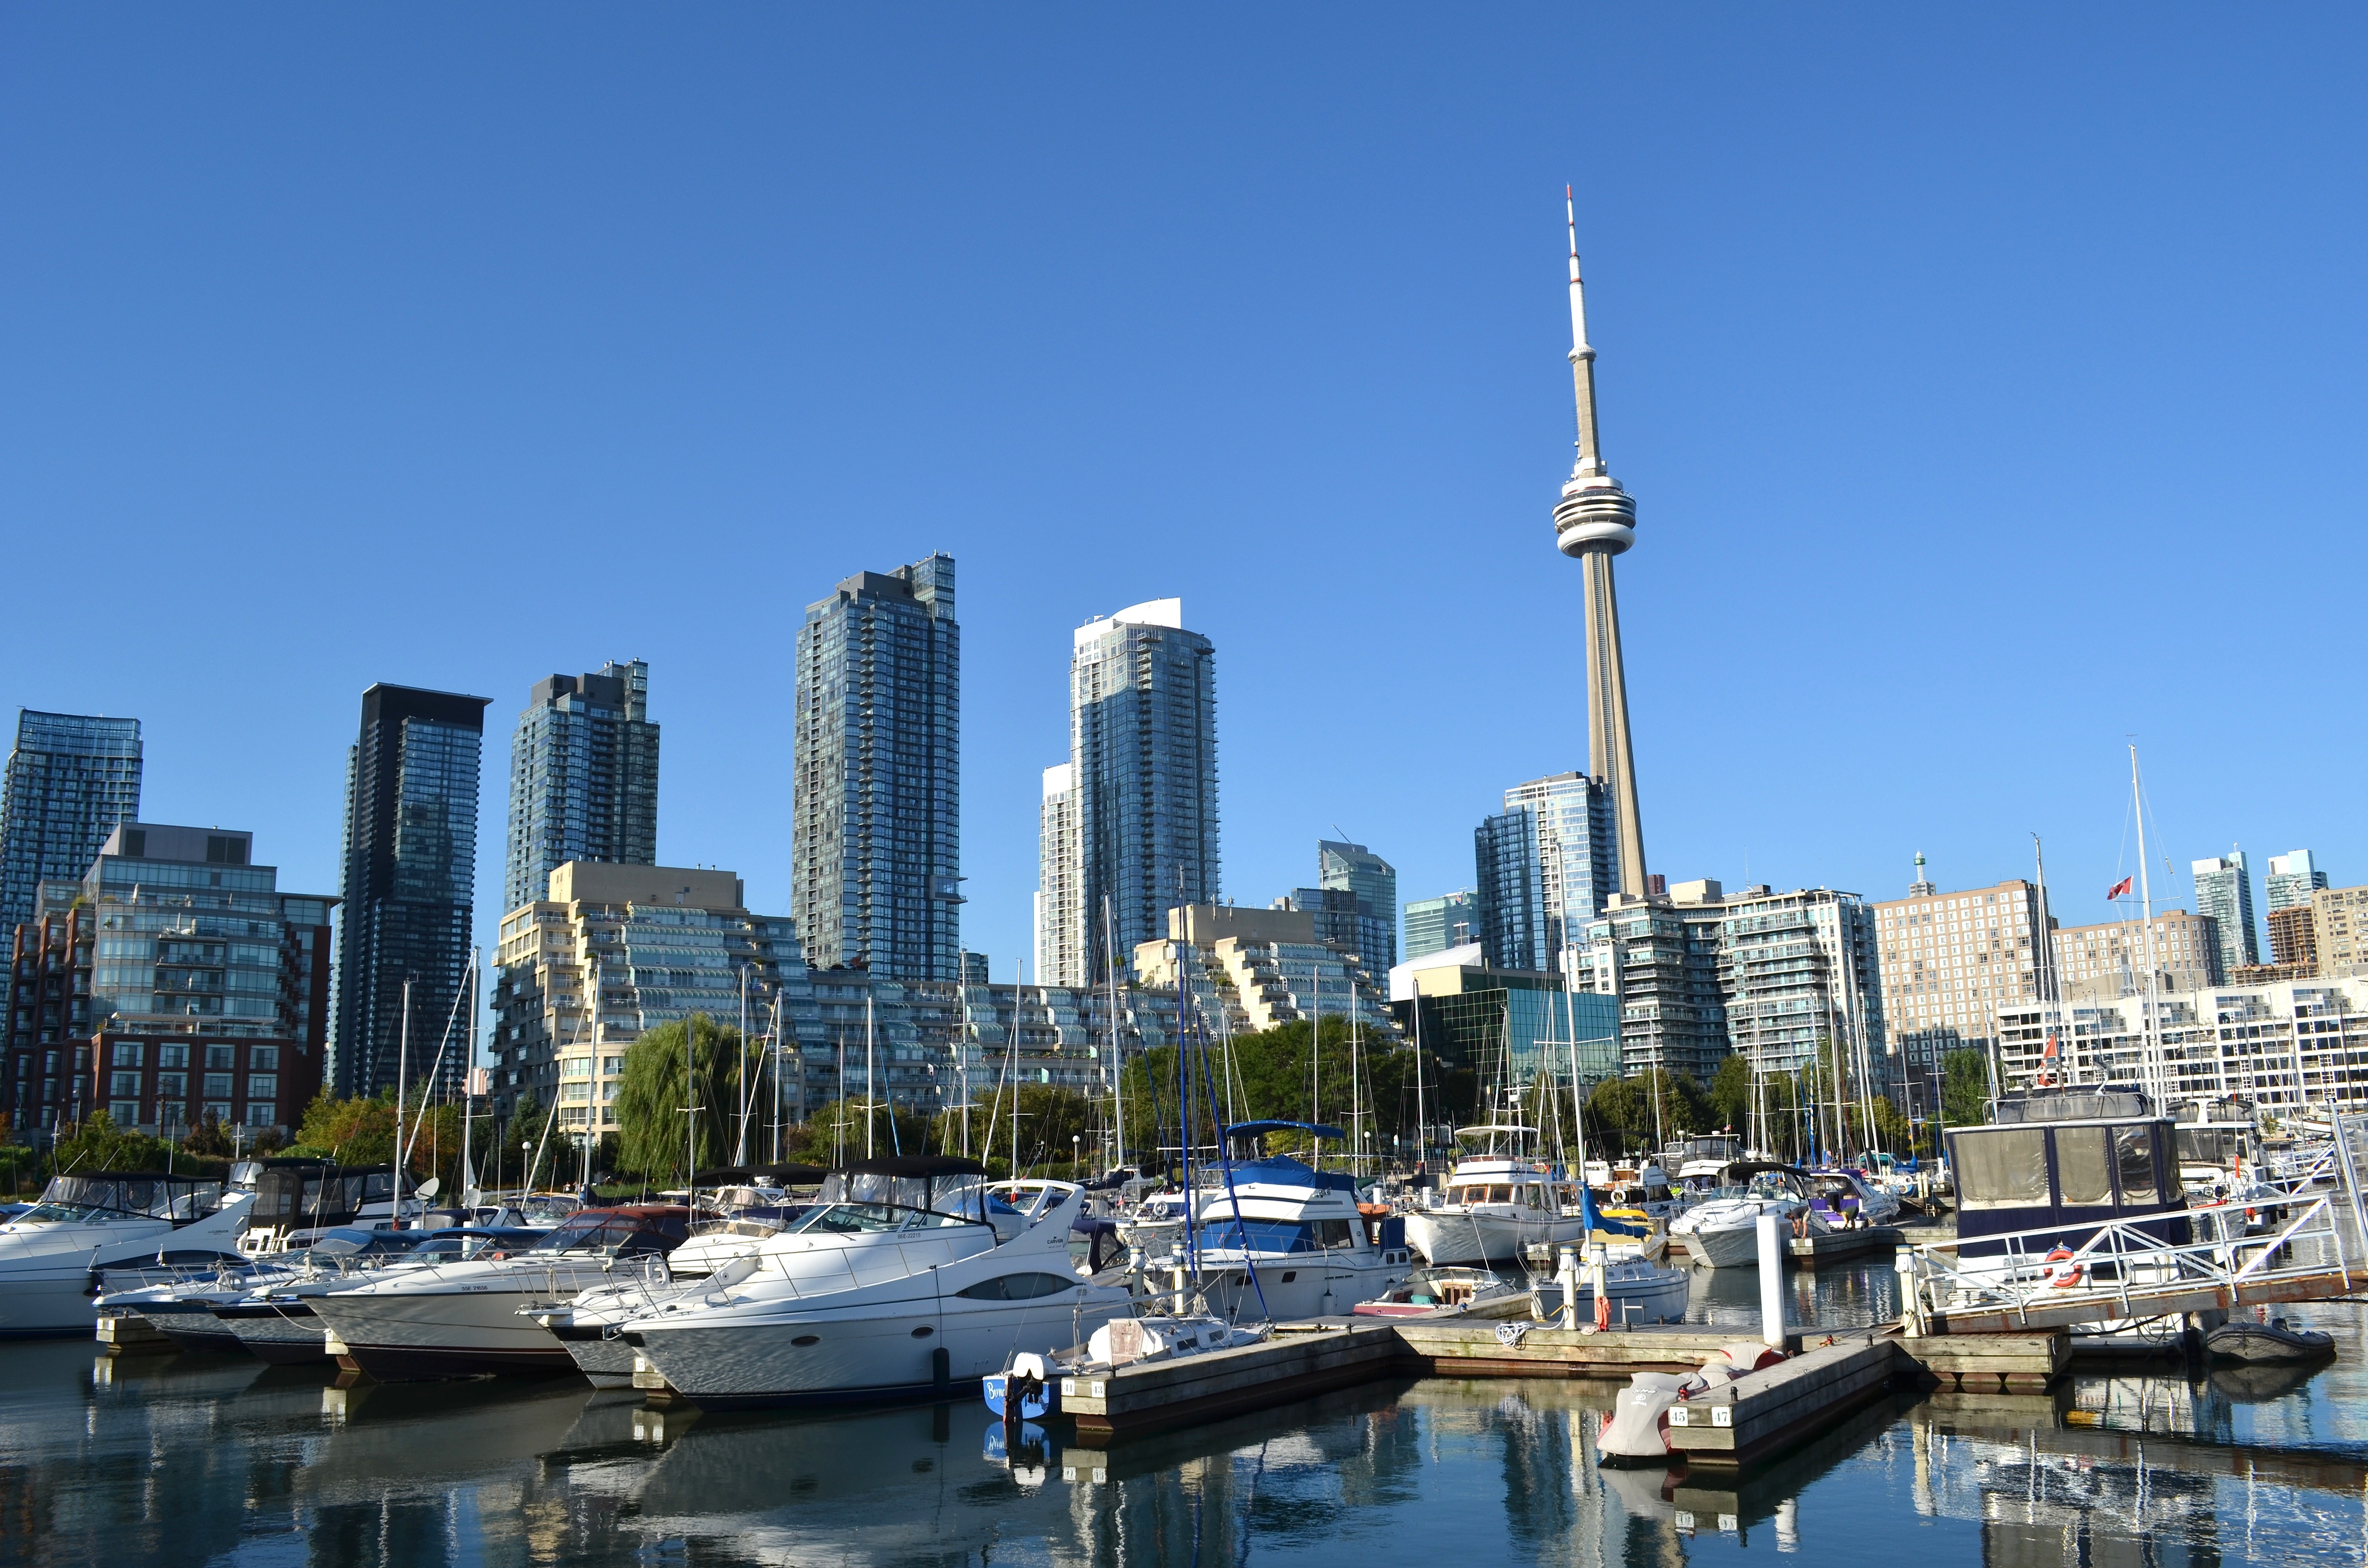
sea, water, dock, architecture, skyline, city, skyscraper, urban, cityscape, downtown, summer, spring, vehicle, bay, landmark, harbor, marina, tower block, cn tower, outside, skyscrapers, buildings, canada, boats, ships, reflections, toronto, metropolis, human settlement